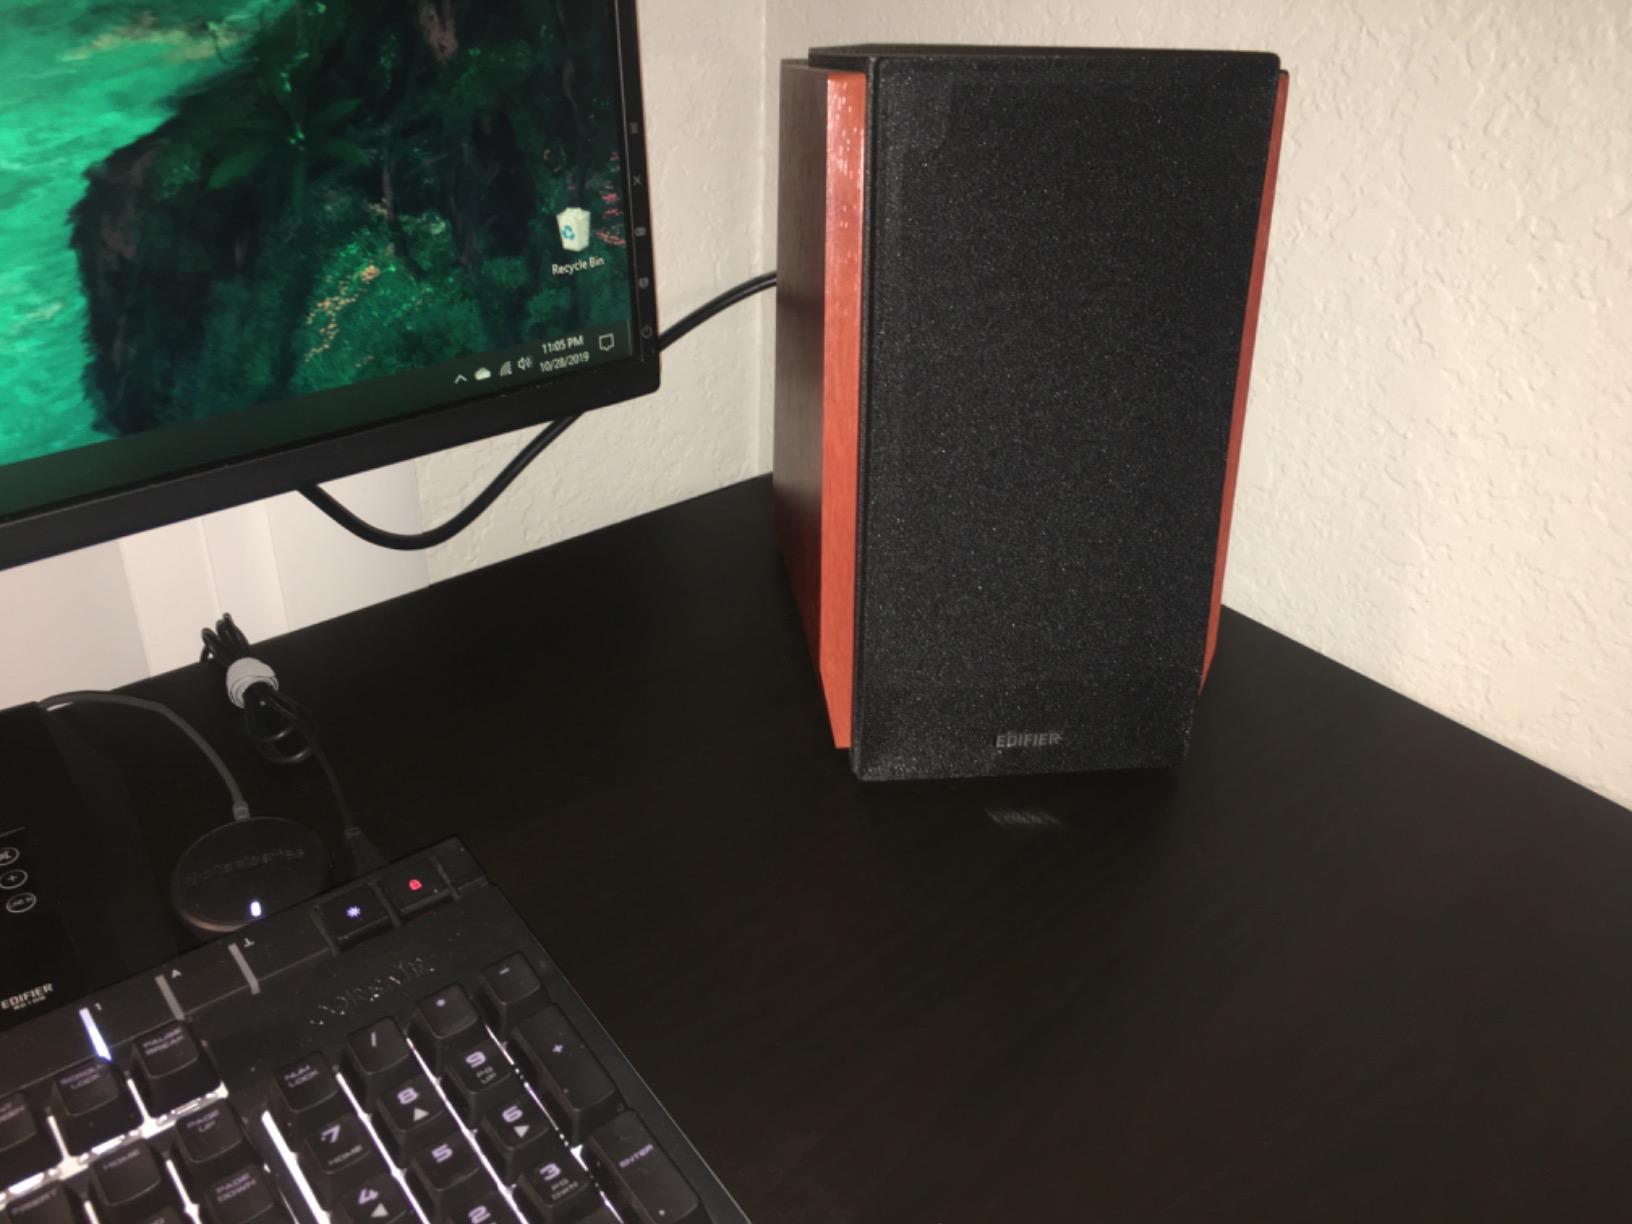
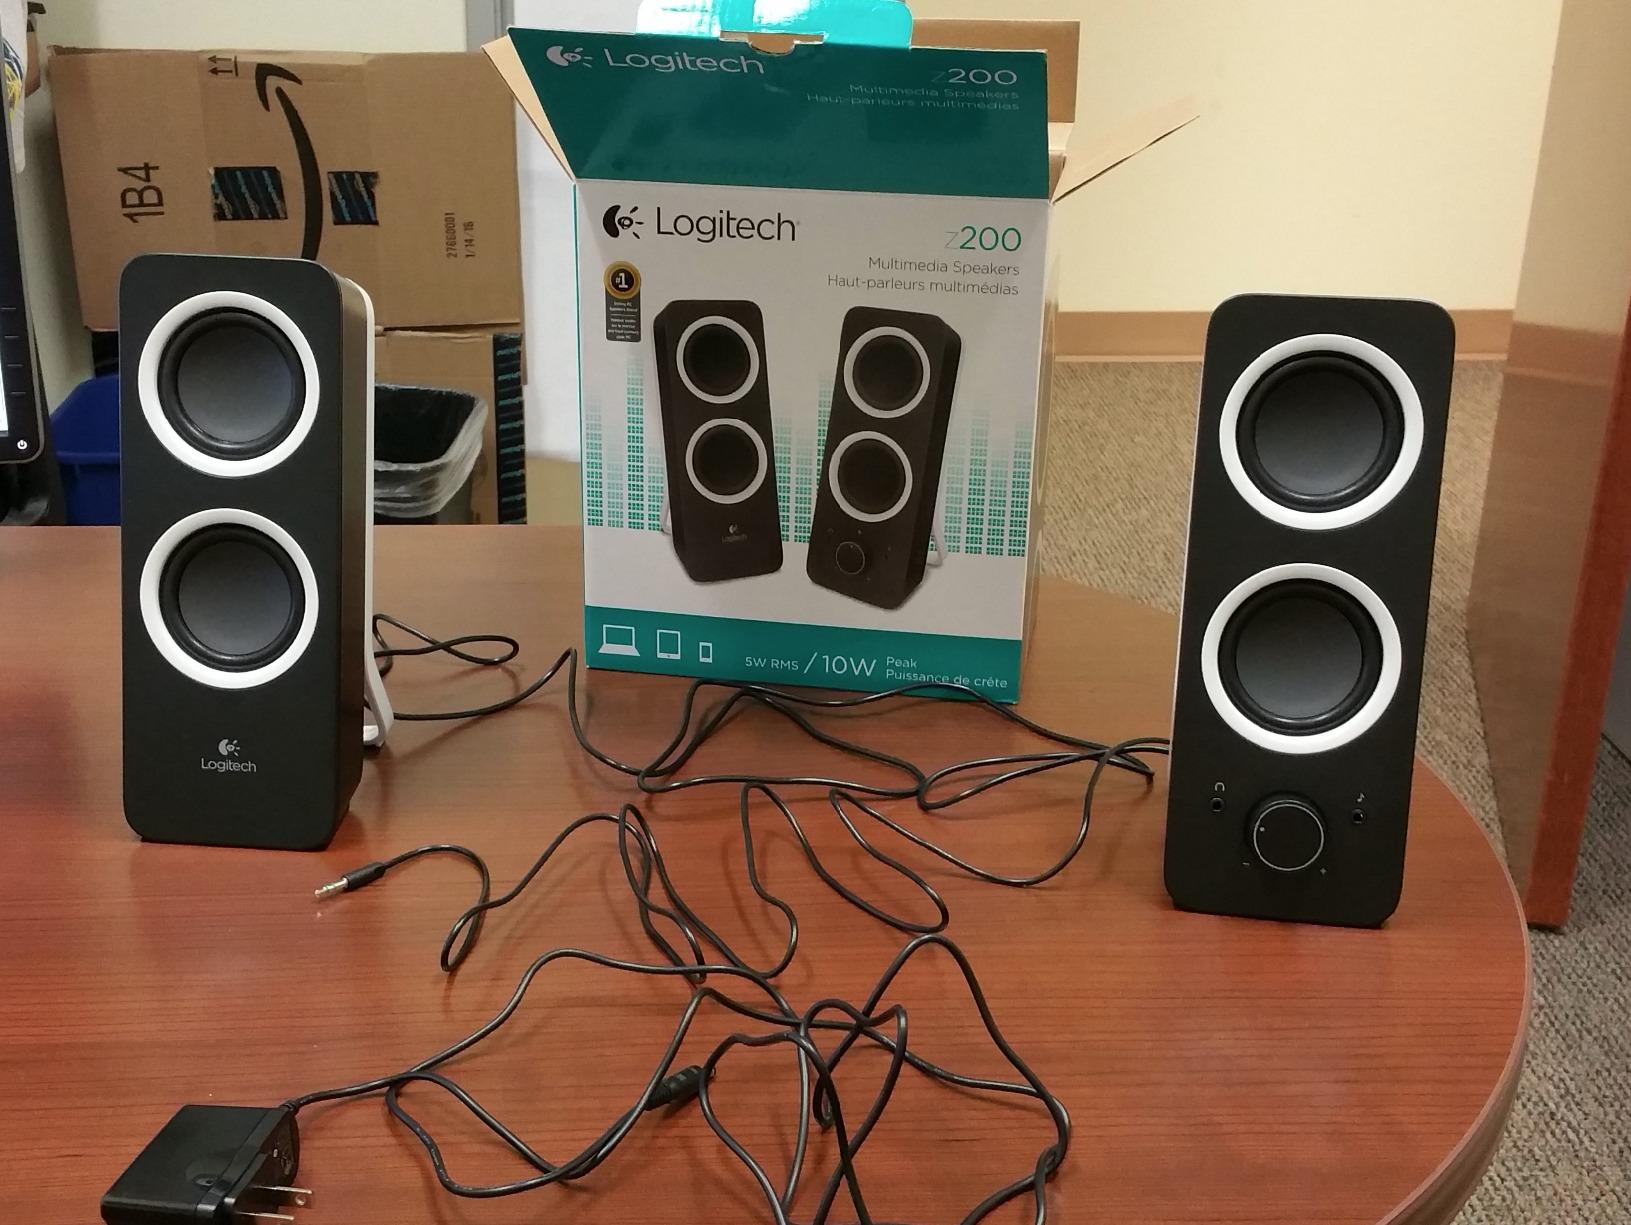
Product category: speaker
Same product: no